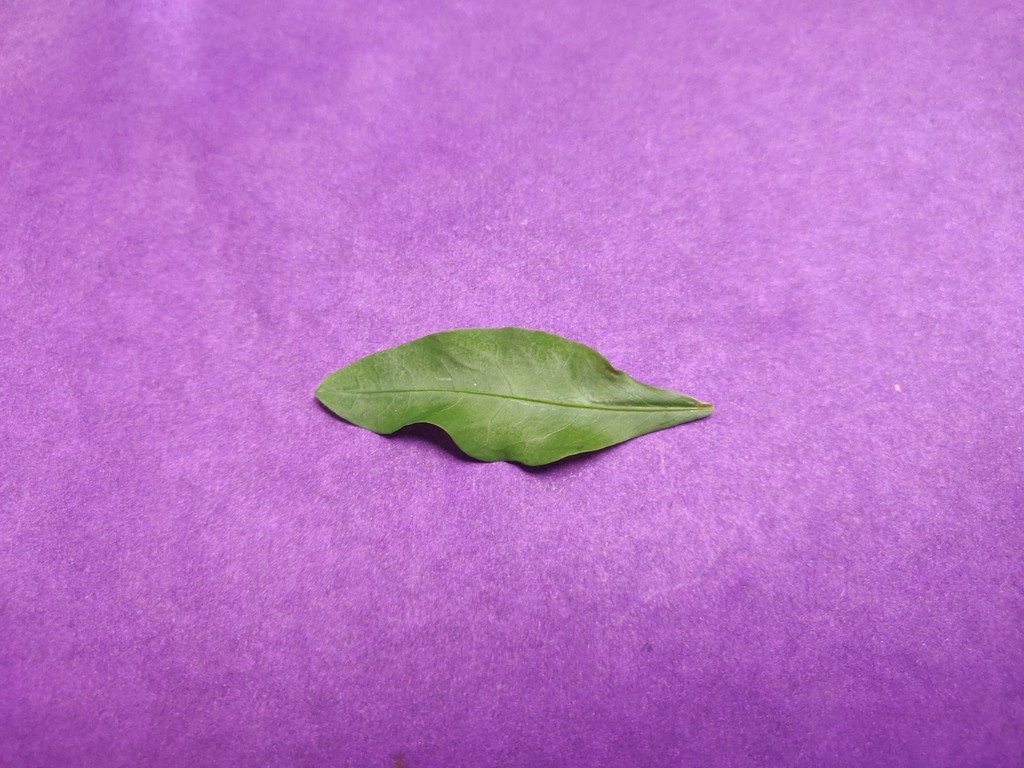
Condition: Healthy
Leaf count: single
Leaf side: front